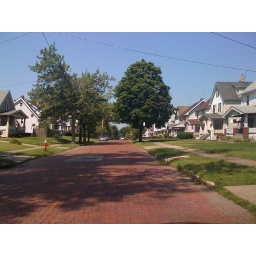
red brick road in Cleveland OH